Iuliu Barasch

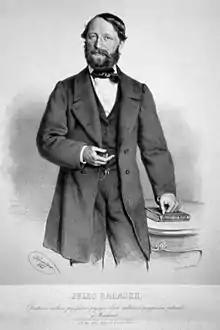
Juliu Barasch, Lithography by Josef Kriehuber, 1863

Iuliu Barasch or Baraș (17 July 1815 – 31 March 1863) was a Galician-born Jewish physician, philosopher, pedagogue and promoter of Romanian culture and science who made his career in Romania. He played a leading role in disseminating the ideas of the "Haskalah", or Jewish Enlightenment, among the Jews of Bucharest.